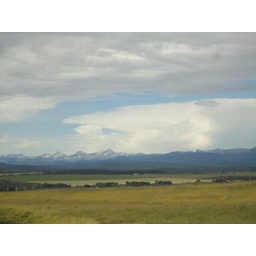
rolling hills of Alberta w/ mountains in bac ground